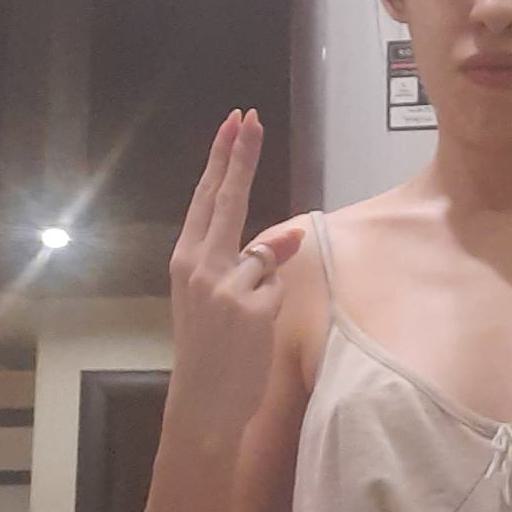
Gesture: two_up_inverted